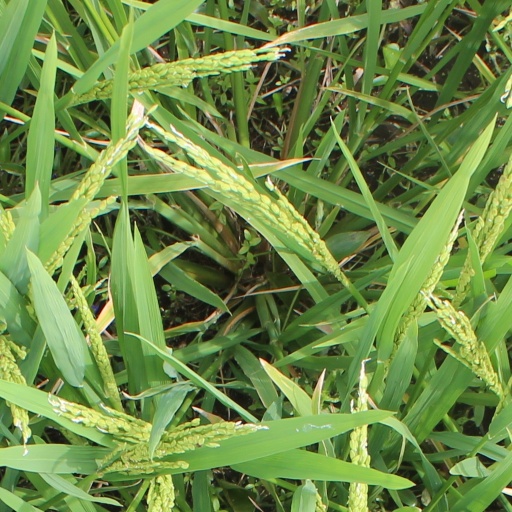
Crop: rice